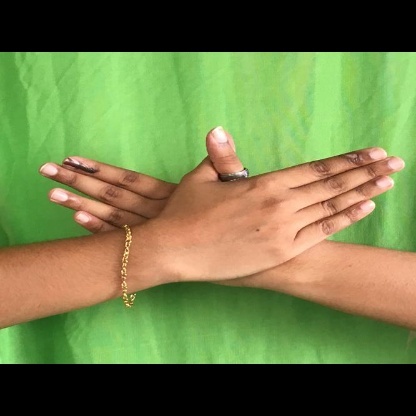
Mudra: Garuda